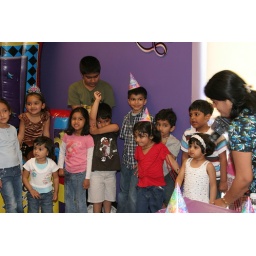
ayushi in white band and aranav in stripe shirt